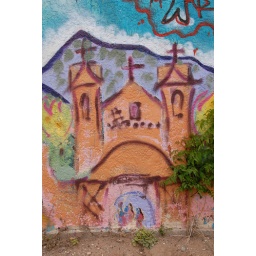
This colorful wall painting features a view of the santuario de Chimayo, a famous pilgrimage destination in northern New Mexico